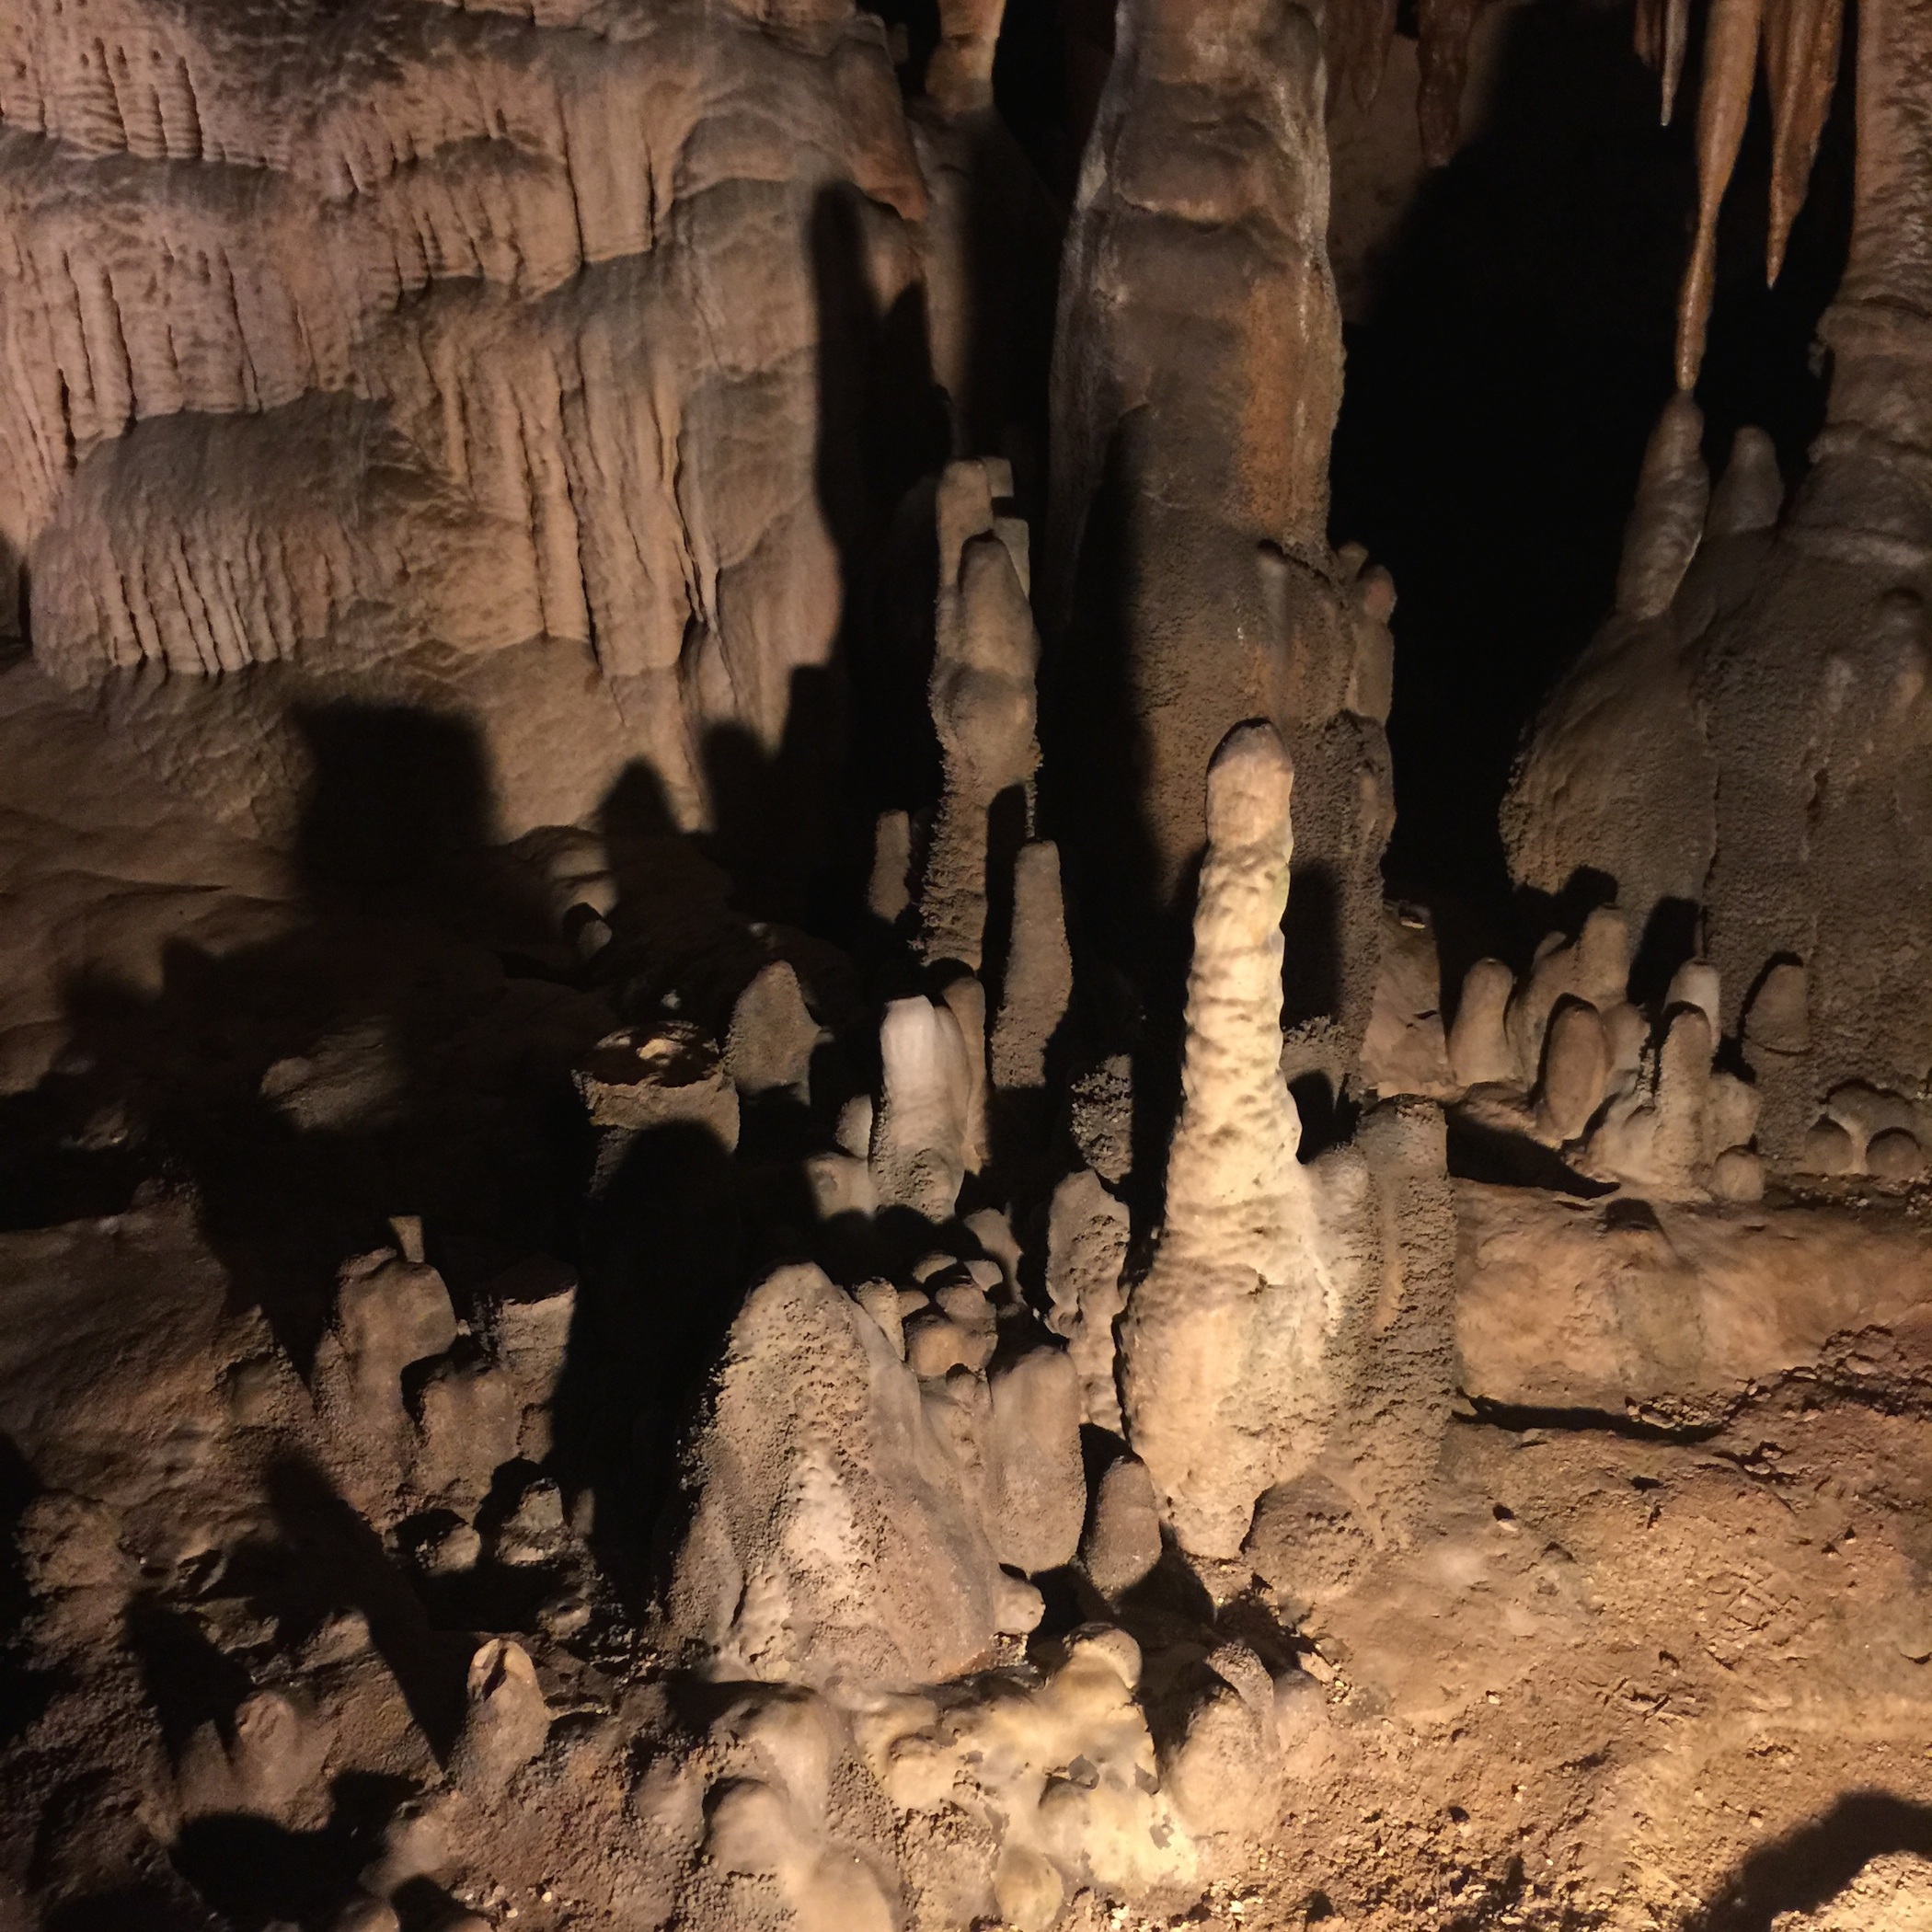
rock, formation, underground, cave, fossil, prehistoric, caving, stalagmite, stalactite, landform, geographical feature, pit cave, speleothem